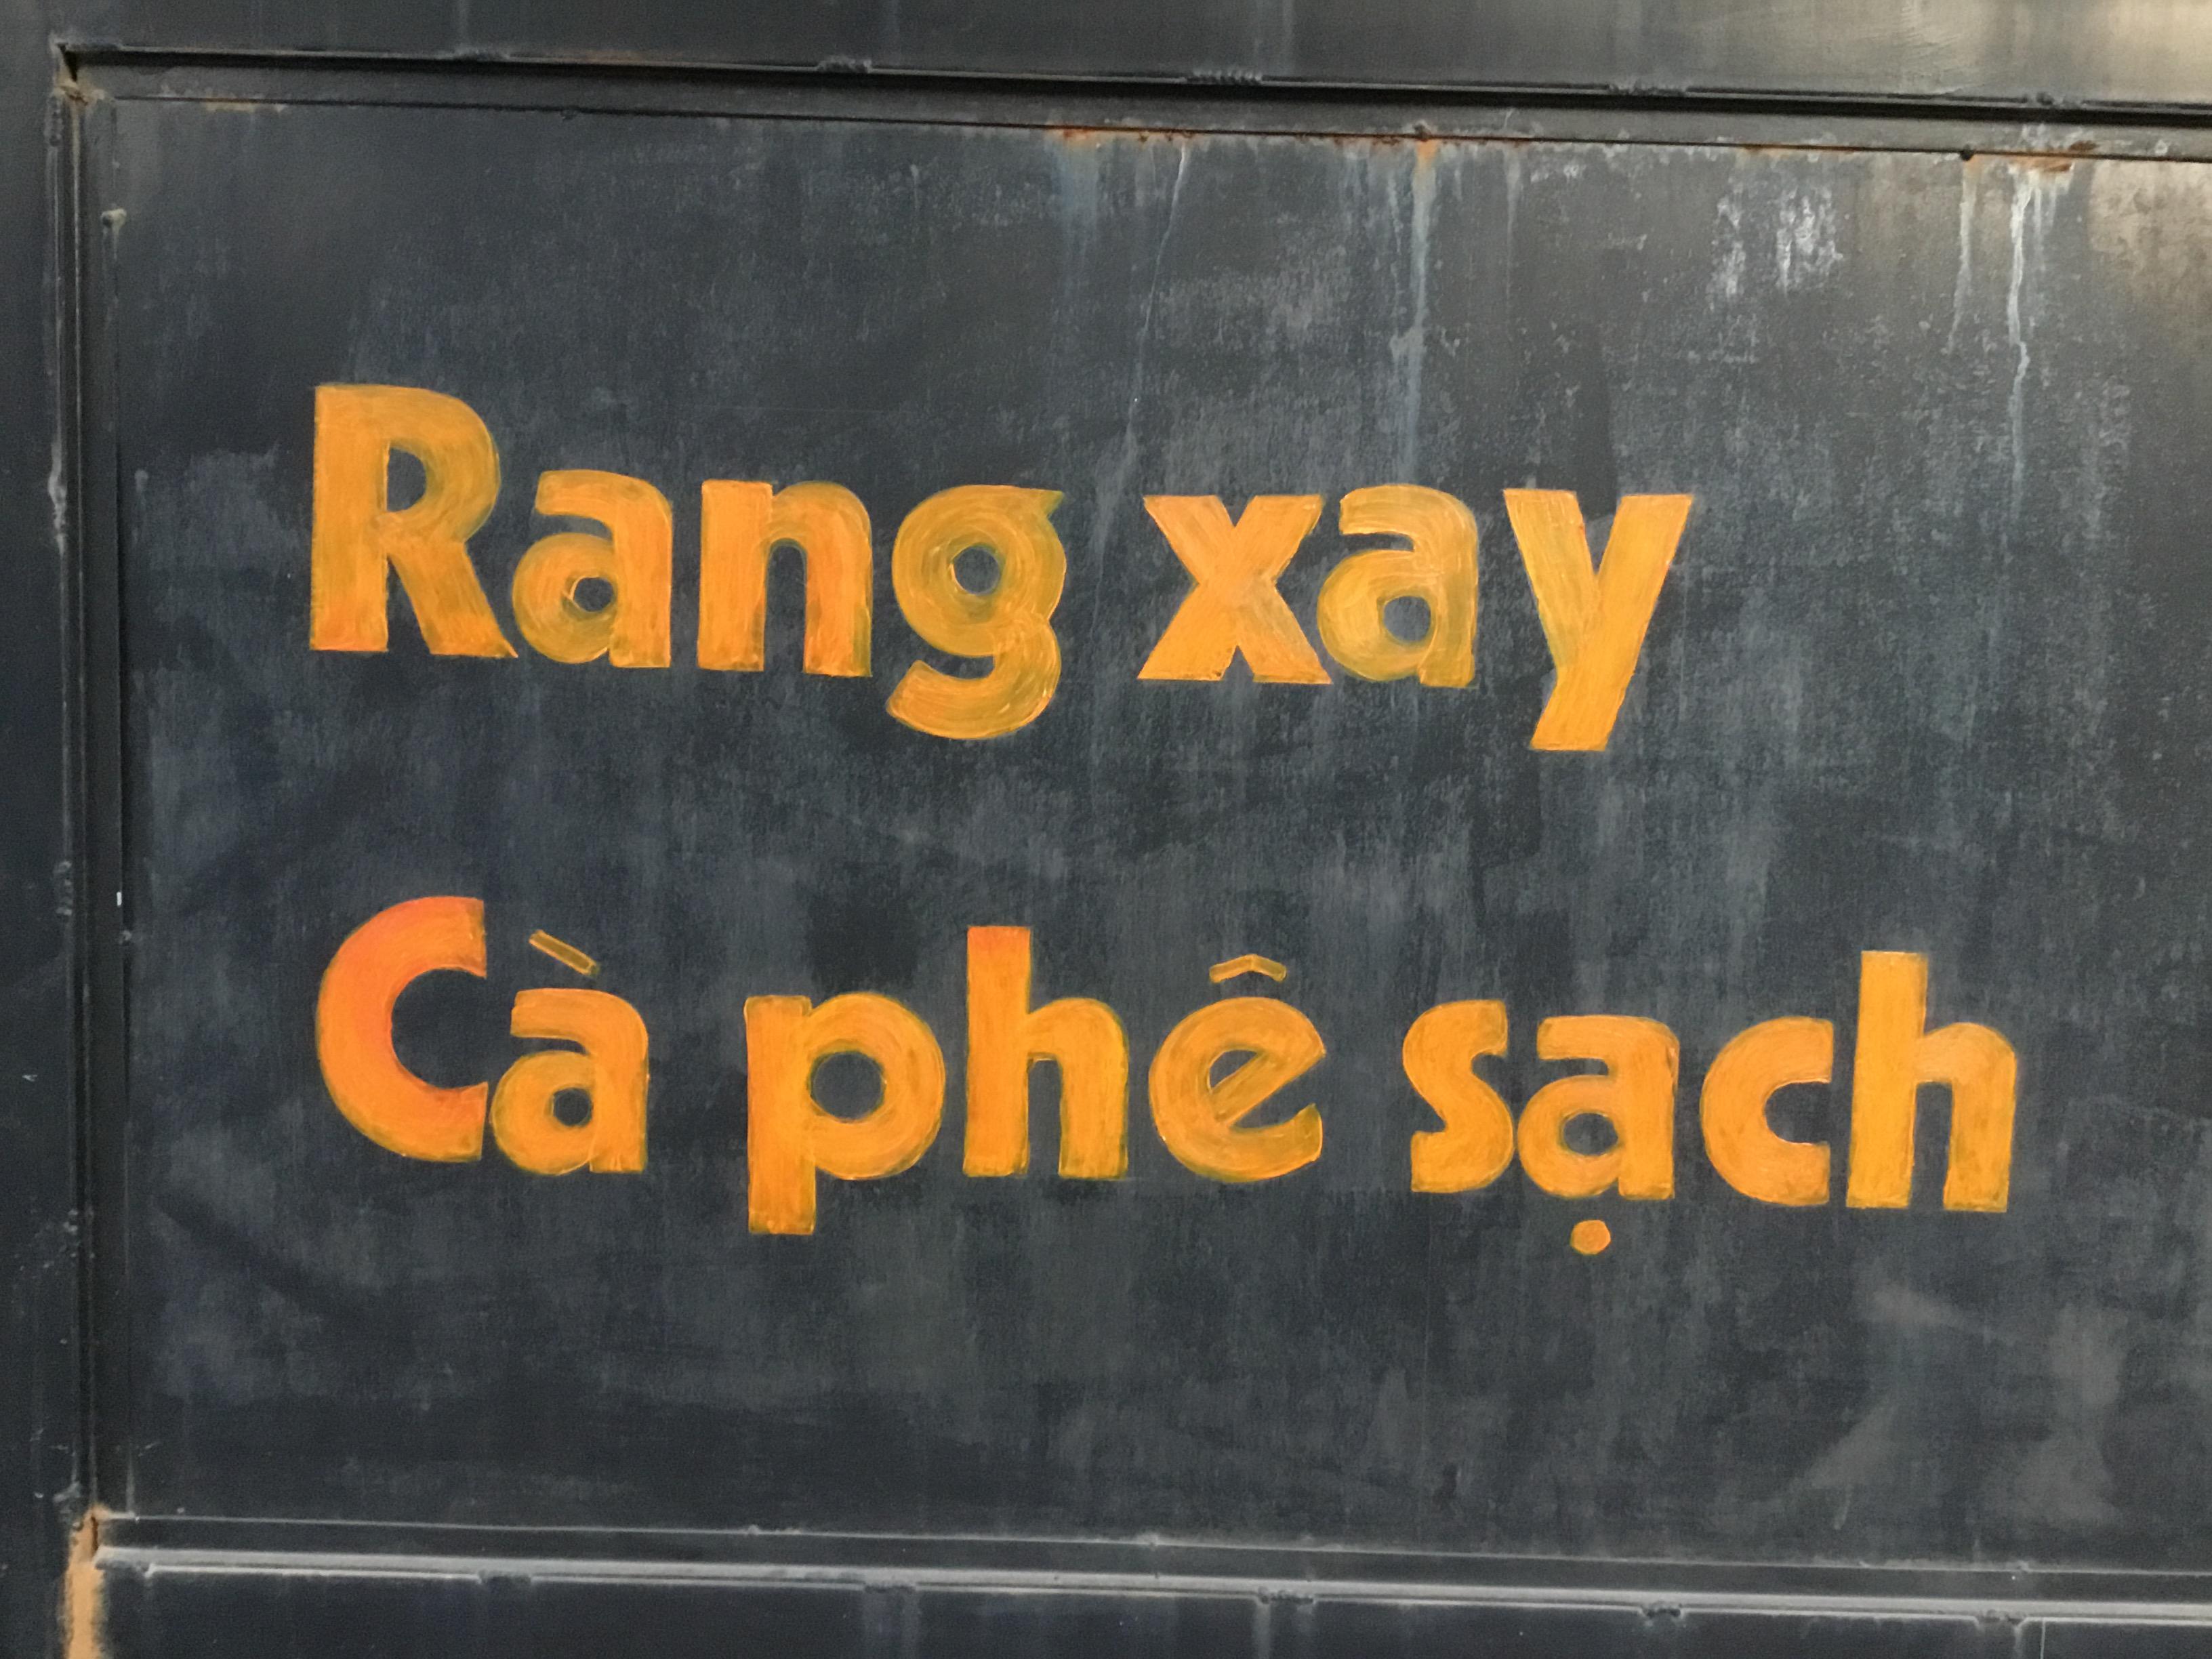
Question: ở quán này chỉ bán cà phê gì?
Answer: cà phê rang xay